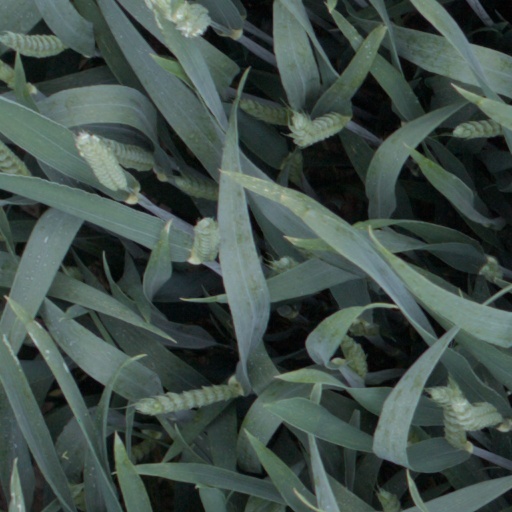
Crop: wheat